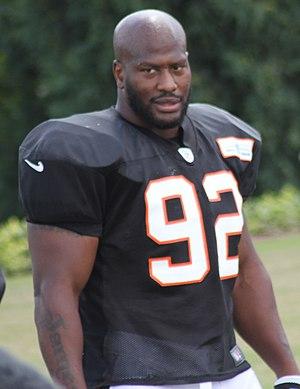
James Harrison, Jr., né le 4 mai 1978 à Akron est un joueur américain de football américain évoluant au poste de linebacker.